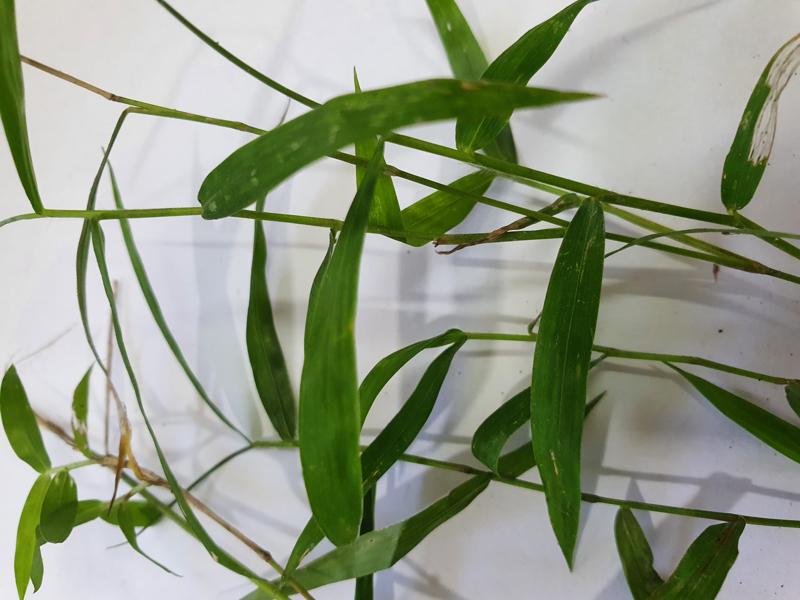
Weed species: Panicum repens